Peak District

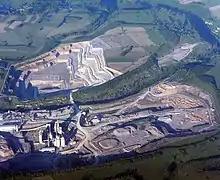
Tunsted Quarry

Agriculture remains a significant sector for the park. A Park District report stated that in 2019, over 87% of the Peak District was being farmed. Another report, updated in 2023, added this information: "Farming is also one of the largest contributors to the park's economy employing over 3500 people, which makes up 18.5% of total employment in the national park. That is understandable, since as of 2019, over 87% of the Peak District was being farmed. A State of the Park report indicated that in 2019, "at least 1 in 3 businesses in the Peak District [were] in the agricultural, forestry and fishing industries".